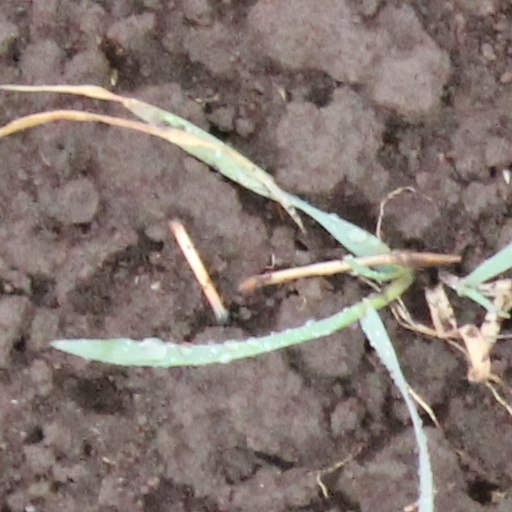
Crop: wheat